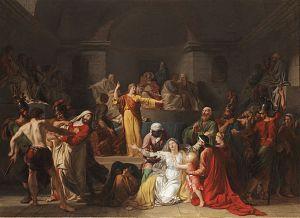
Jean-Charles Tardieu, dit Tardieu-Cochin, né le 3 septembre 1765 à Paris où il est mort le 3 avril 1830, est un peintre d’histoire, portraitiste et paysagiste français.